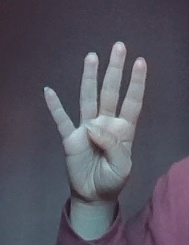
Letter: kaaf